Enrique Flores Magón

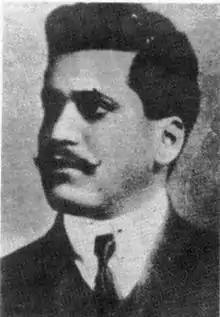

Enrique Flores Magón (13 April 1877 – 28 October 1954) was a Mexican journalist and politician, associated with the Mexican Liberal Party and anarchism. His name is most frequently linked with that of his elder brother, Ricardo Flores Magón, and the political philosophy they espoused, "magonismo". Another brother was Jesús Flores Magón.